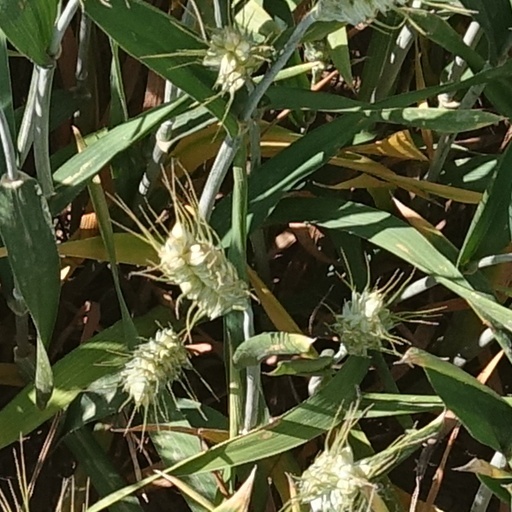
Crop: wheat